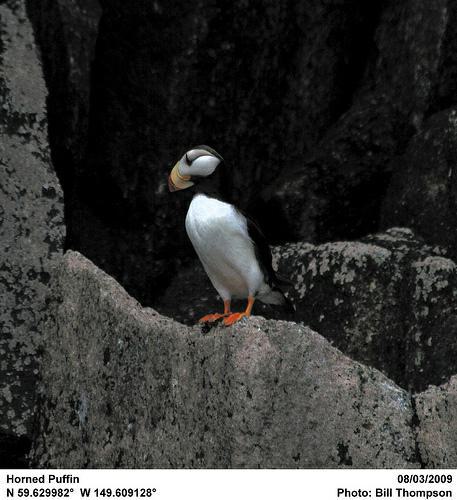
A photo of a horned puffin